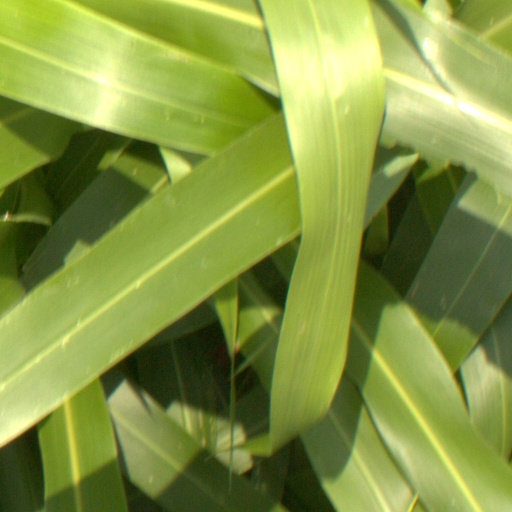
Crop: sorghum